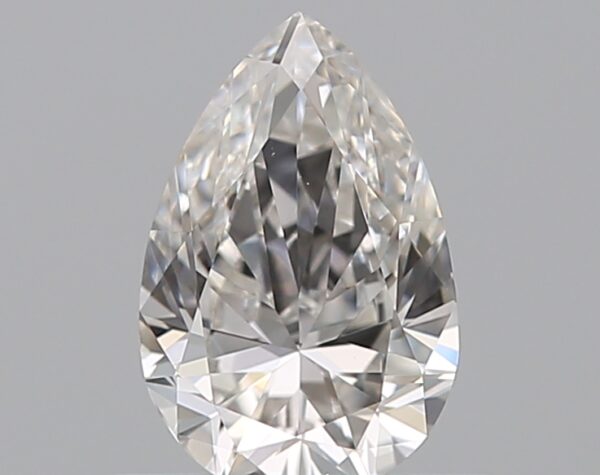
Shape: pear
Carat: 0.5
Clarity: VS2
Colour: G
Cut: EX
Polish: VG
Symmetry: VG
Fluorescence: N
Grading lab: GIA
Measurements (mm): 6.74 x 4.42 x 2.74